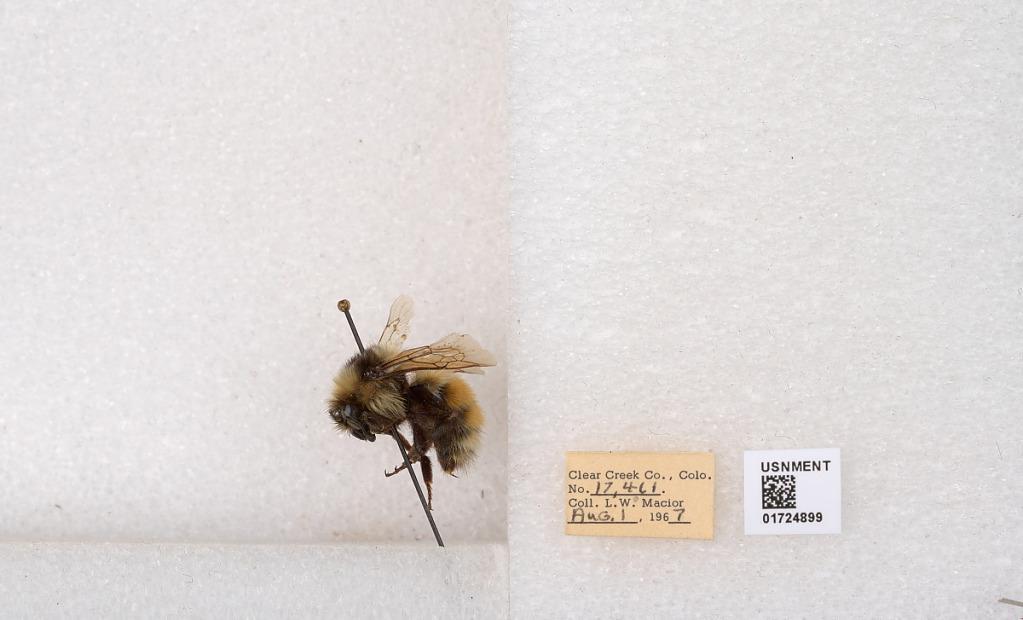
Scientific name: Bombus (Pyrobombus) sylvicola Kirby
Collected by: L. Macior
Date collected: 1967-8-1
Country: United States
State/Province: Colorado
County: Clear Creek
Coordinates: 39.6891, -105.644